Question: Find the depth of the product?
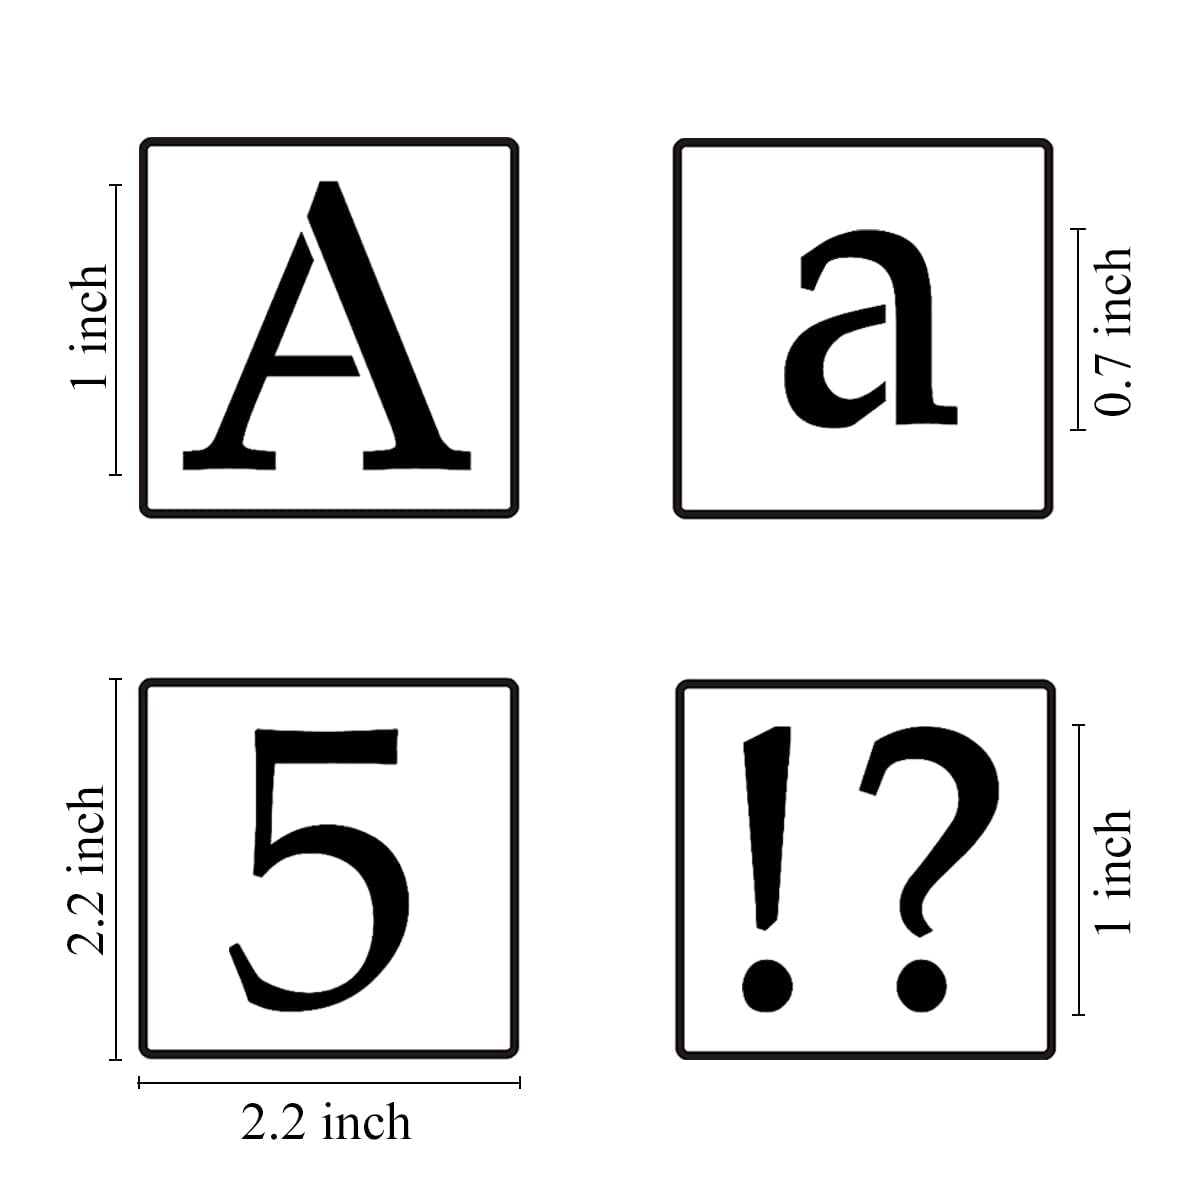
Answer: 5.0 inch